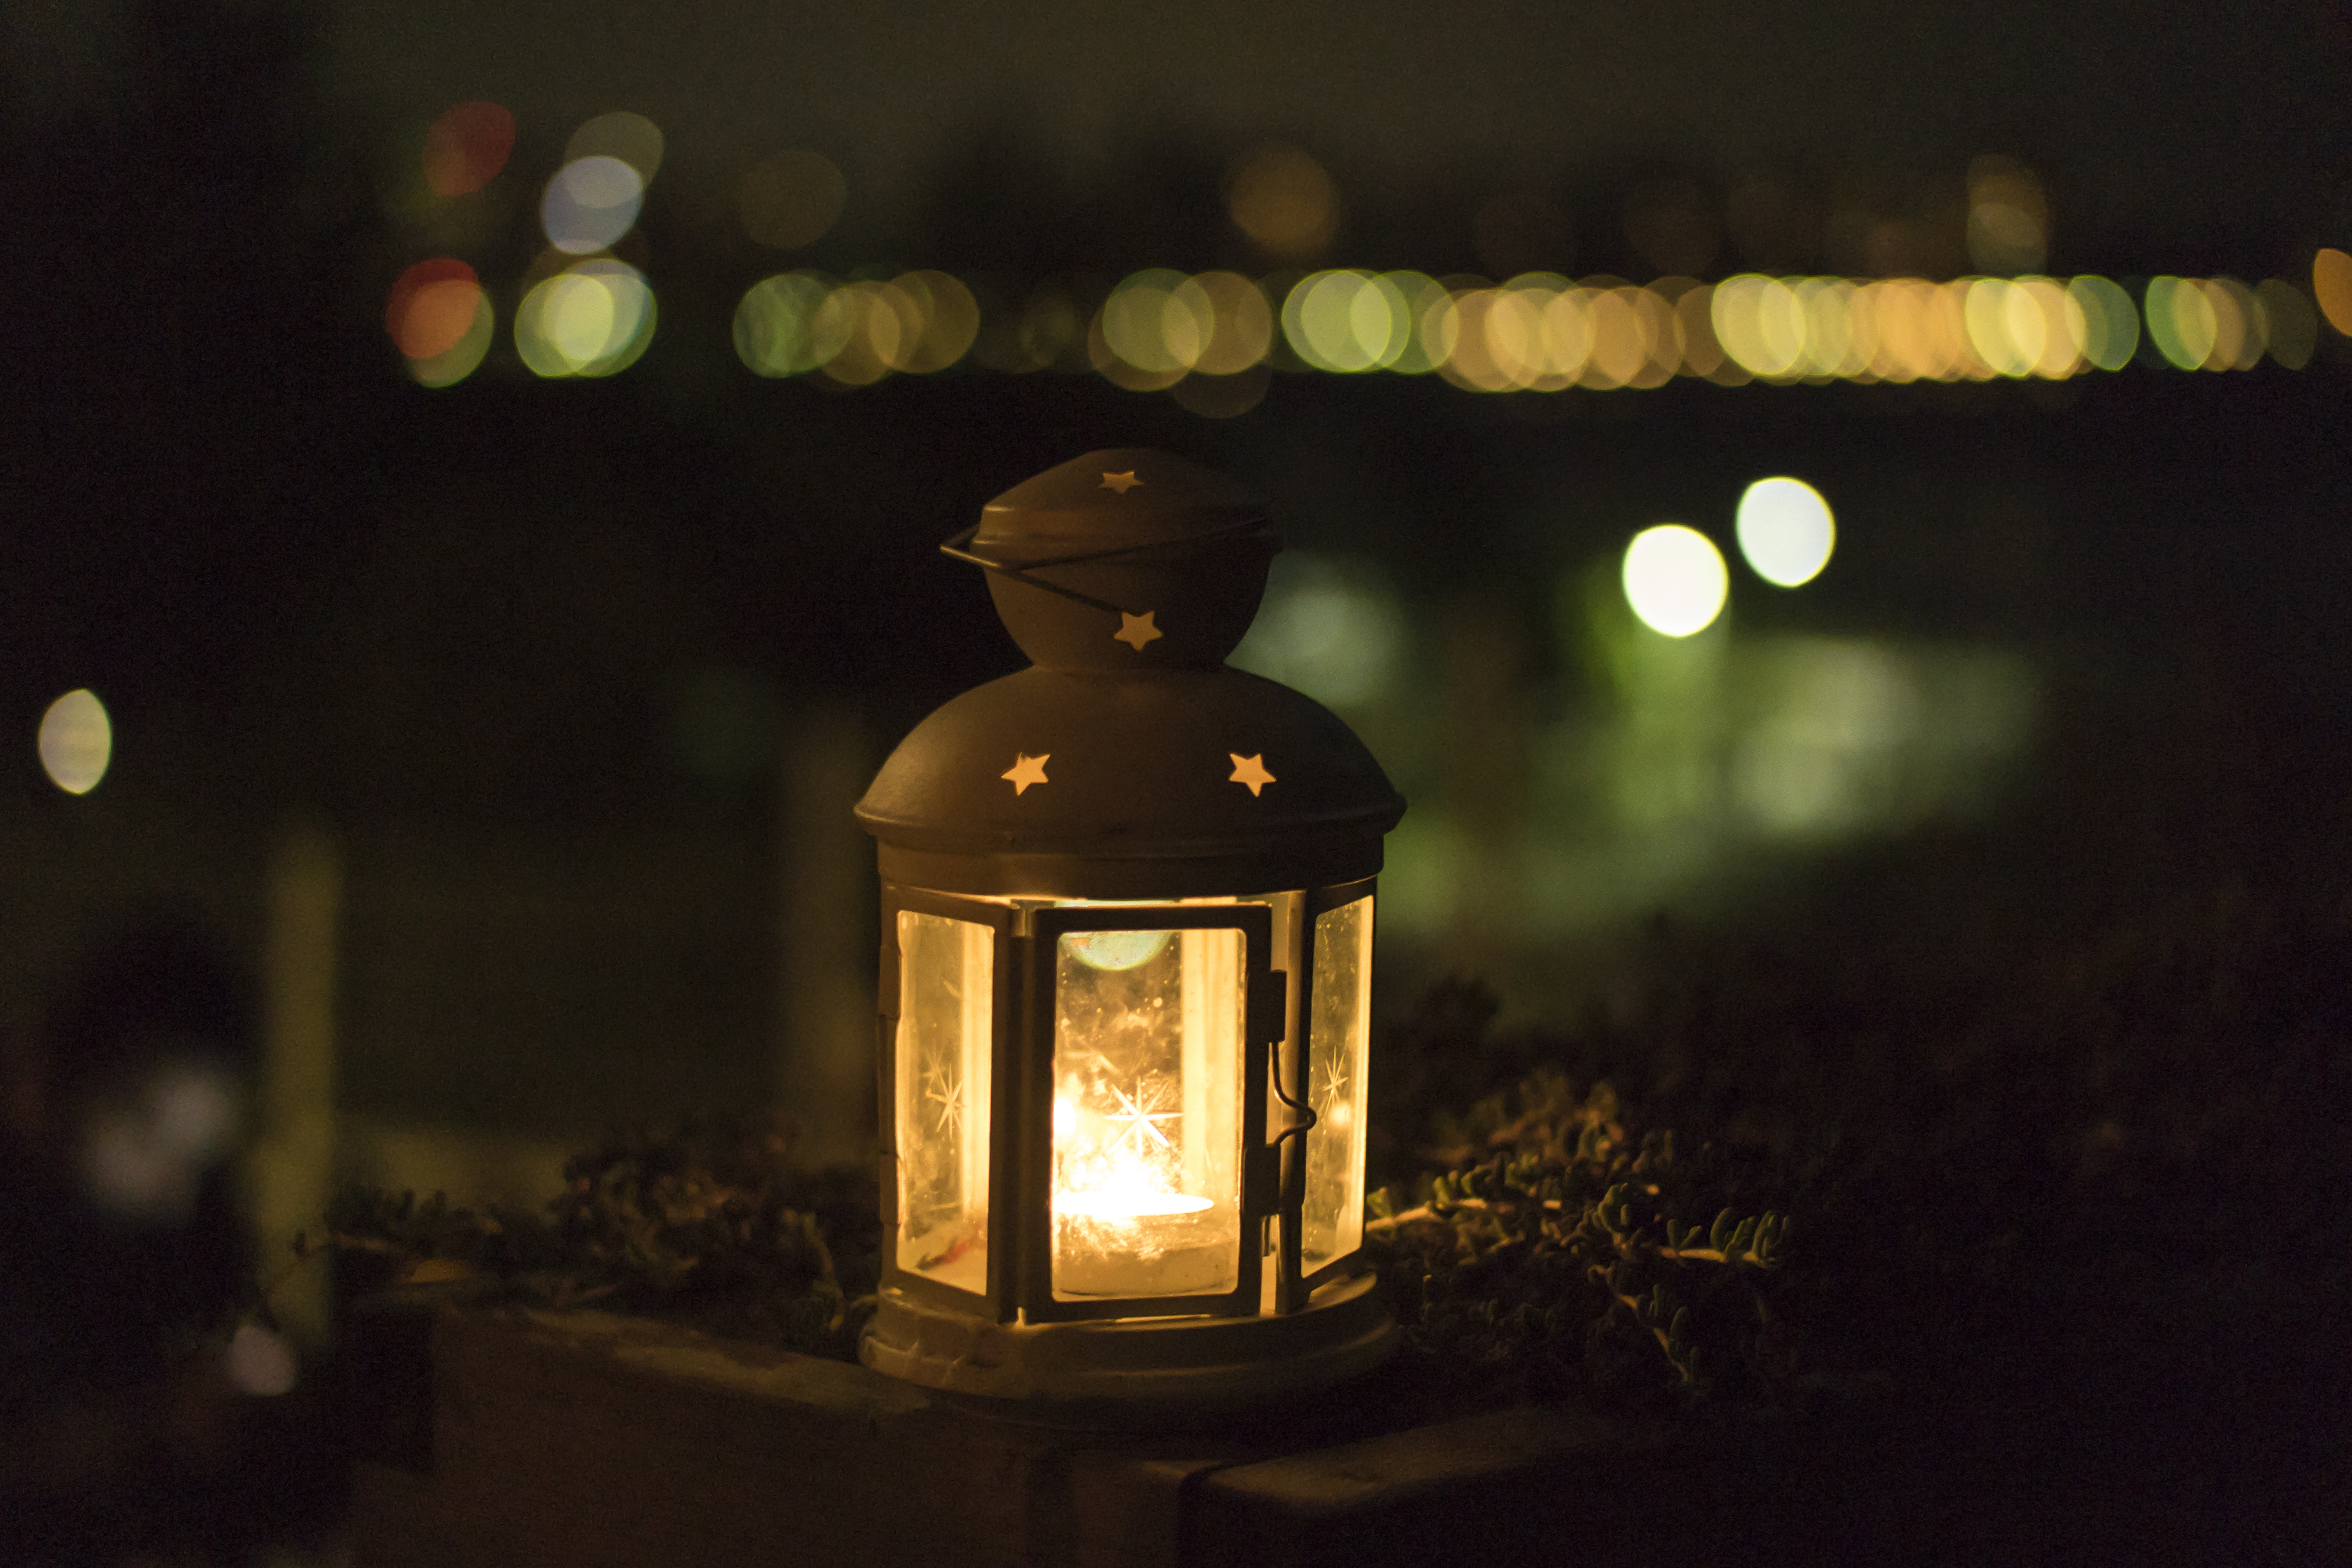
light, night, evening, green, lantern, color, darkness, yellow, candle, lighting, light fixture